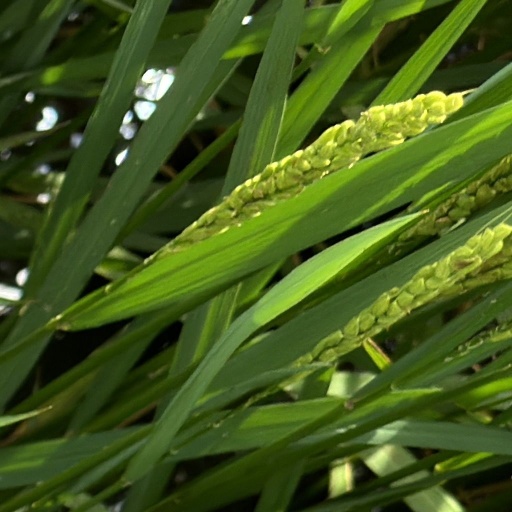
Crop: rice